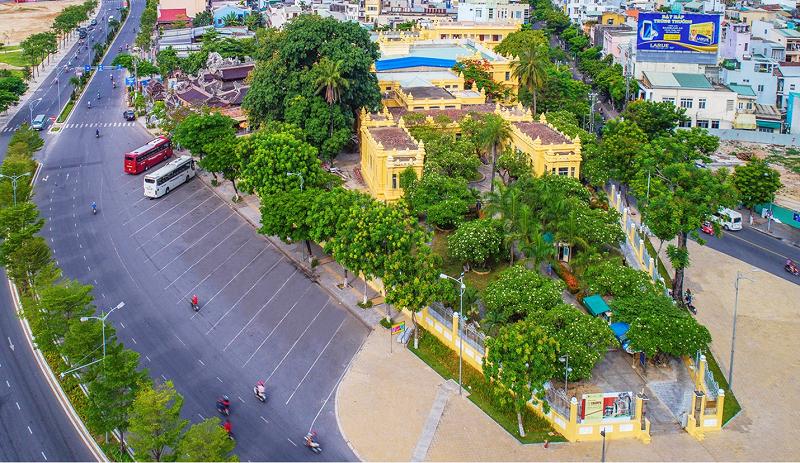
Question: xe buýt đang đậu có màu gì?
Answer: xe buýt đang đậu có màu đỏ và trắng